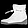
Label: Ankle boot